Military history of Myanmar

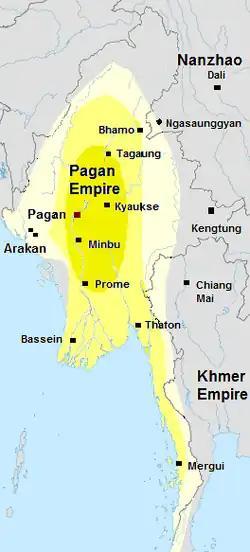
Pagan Empire c. 1210

By King Anawrahta's accession in 1044, the small principality had gradually grown to include its immediate surrounding area—to about 200 miles north to south and 80 miles from east to west. Over the next 30 years, Anawrahta went on to unify for the first time the regions that would later constitute the modern-day Burma. Anawrahta began his campaigns in the nearer Shan Hills, and extended conquests to Lower Burma down to the Tenasserim coast to Phuket and North Arakan. Anawrahta's conquest of Tenasserim checked the Khmer Empire's encroachment in the Tenasserim coast, and secured control of the peninsula ports, which were transit points between the Indian Ocean and China.